Bonda people

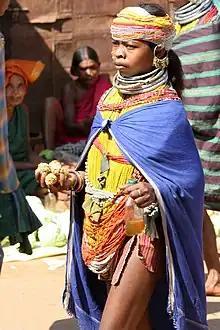
A Bonda woman in traditional attire.

The Bonda are generally semi-clothed, the women wear thick silver neck bands. The Bonda attire is explained in a legend relating to the Ramayana. According to it, some Bonda women chanced upon Sita who was bathing at a pond in the Bonda hills and, seeing her naked, they sniggered. Enraged, Sita cursed them to a life where they would be condemned to remaining naked and having their heads shaven. When the Bonda women pleaded forgiveness, Sita gave them a piece of cloth she tore off her sari. This explains, according to the legend, why Bonda women have shorn heads and wear only a , a length of cloth that covers the waist. Their torsos are covered in strings of colourful beads. Bonda women also wear metal rings that cover their necks and bangles on their arms. Since Bonda women hunt and forage for food in the forest it is thought that these ornaments have a function of protecting them from injuries and attacks by wild animals.